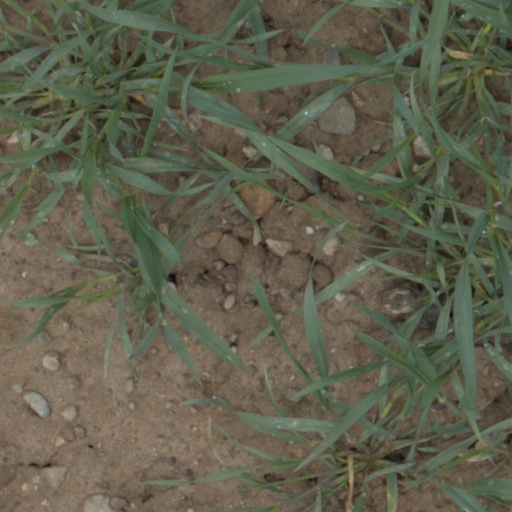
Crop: wheat